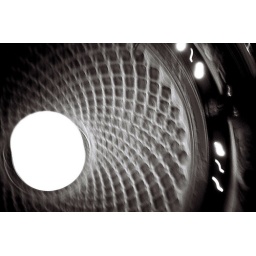
dome in my office building